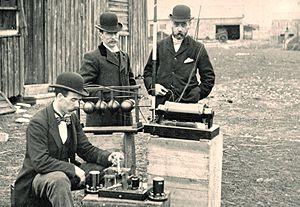
La télégraphie sans fil, également appelée TSF et radiotélégraphie permet d'écrire à distance en utilisant des ondes électromagnétiques.